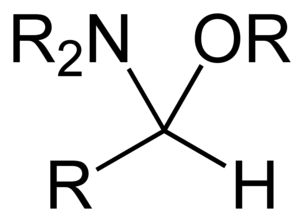
Les hémiaminals ou hémiaminoacétals sont un groupe de composés organiques possédant sur un même carbone un groupe hydroxyle et une fonction amine : -C-, R pouvant être un atome d'hydrogène ou un groupe alkyle.